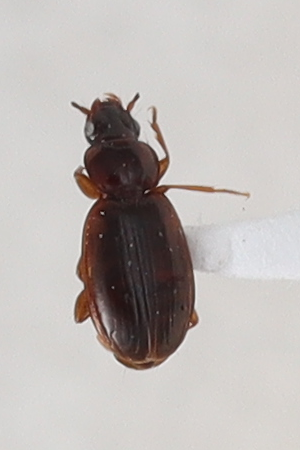
Scientific name: Trechus obtusus
Plot: 3
Trap: E
Collected: 20220518